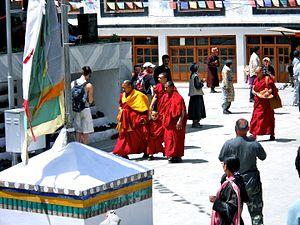
Bakula Rinpoche 2011
Kushok Bakula Rinpoché est le maître spirituel du monastère de Spituk au Ladakh. Il est une émanation d'Amitabha et fut l'un des 16 disciples du Bouddha. Le nombre des Arhats est parfois amené à 18, ce qui est le cas pour les représentations au Ladakh. Il est connu dans les textes tibétains sous le nom de Naytan Chagchö.